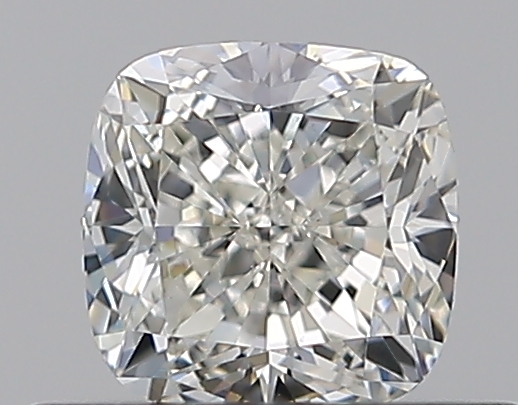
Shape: cushion
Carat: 0.52
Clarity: VS1
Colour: J
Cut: EX
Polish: VG
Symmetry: VG
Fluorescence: F
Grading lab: GIA
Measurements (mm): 4.42 x 4.42 x 3.03